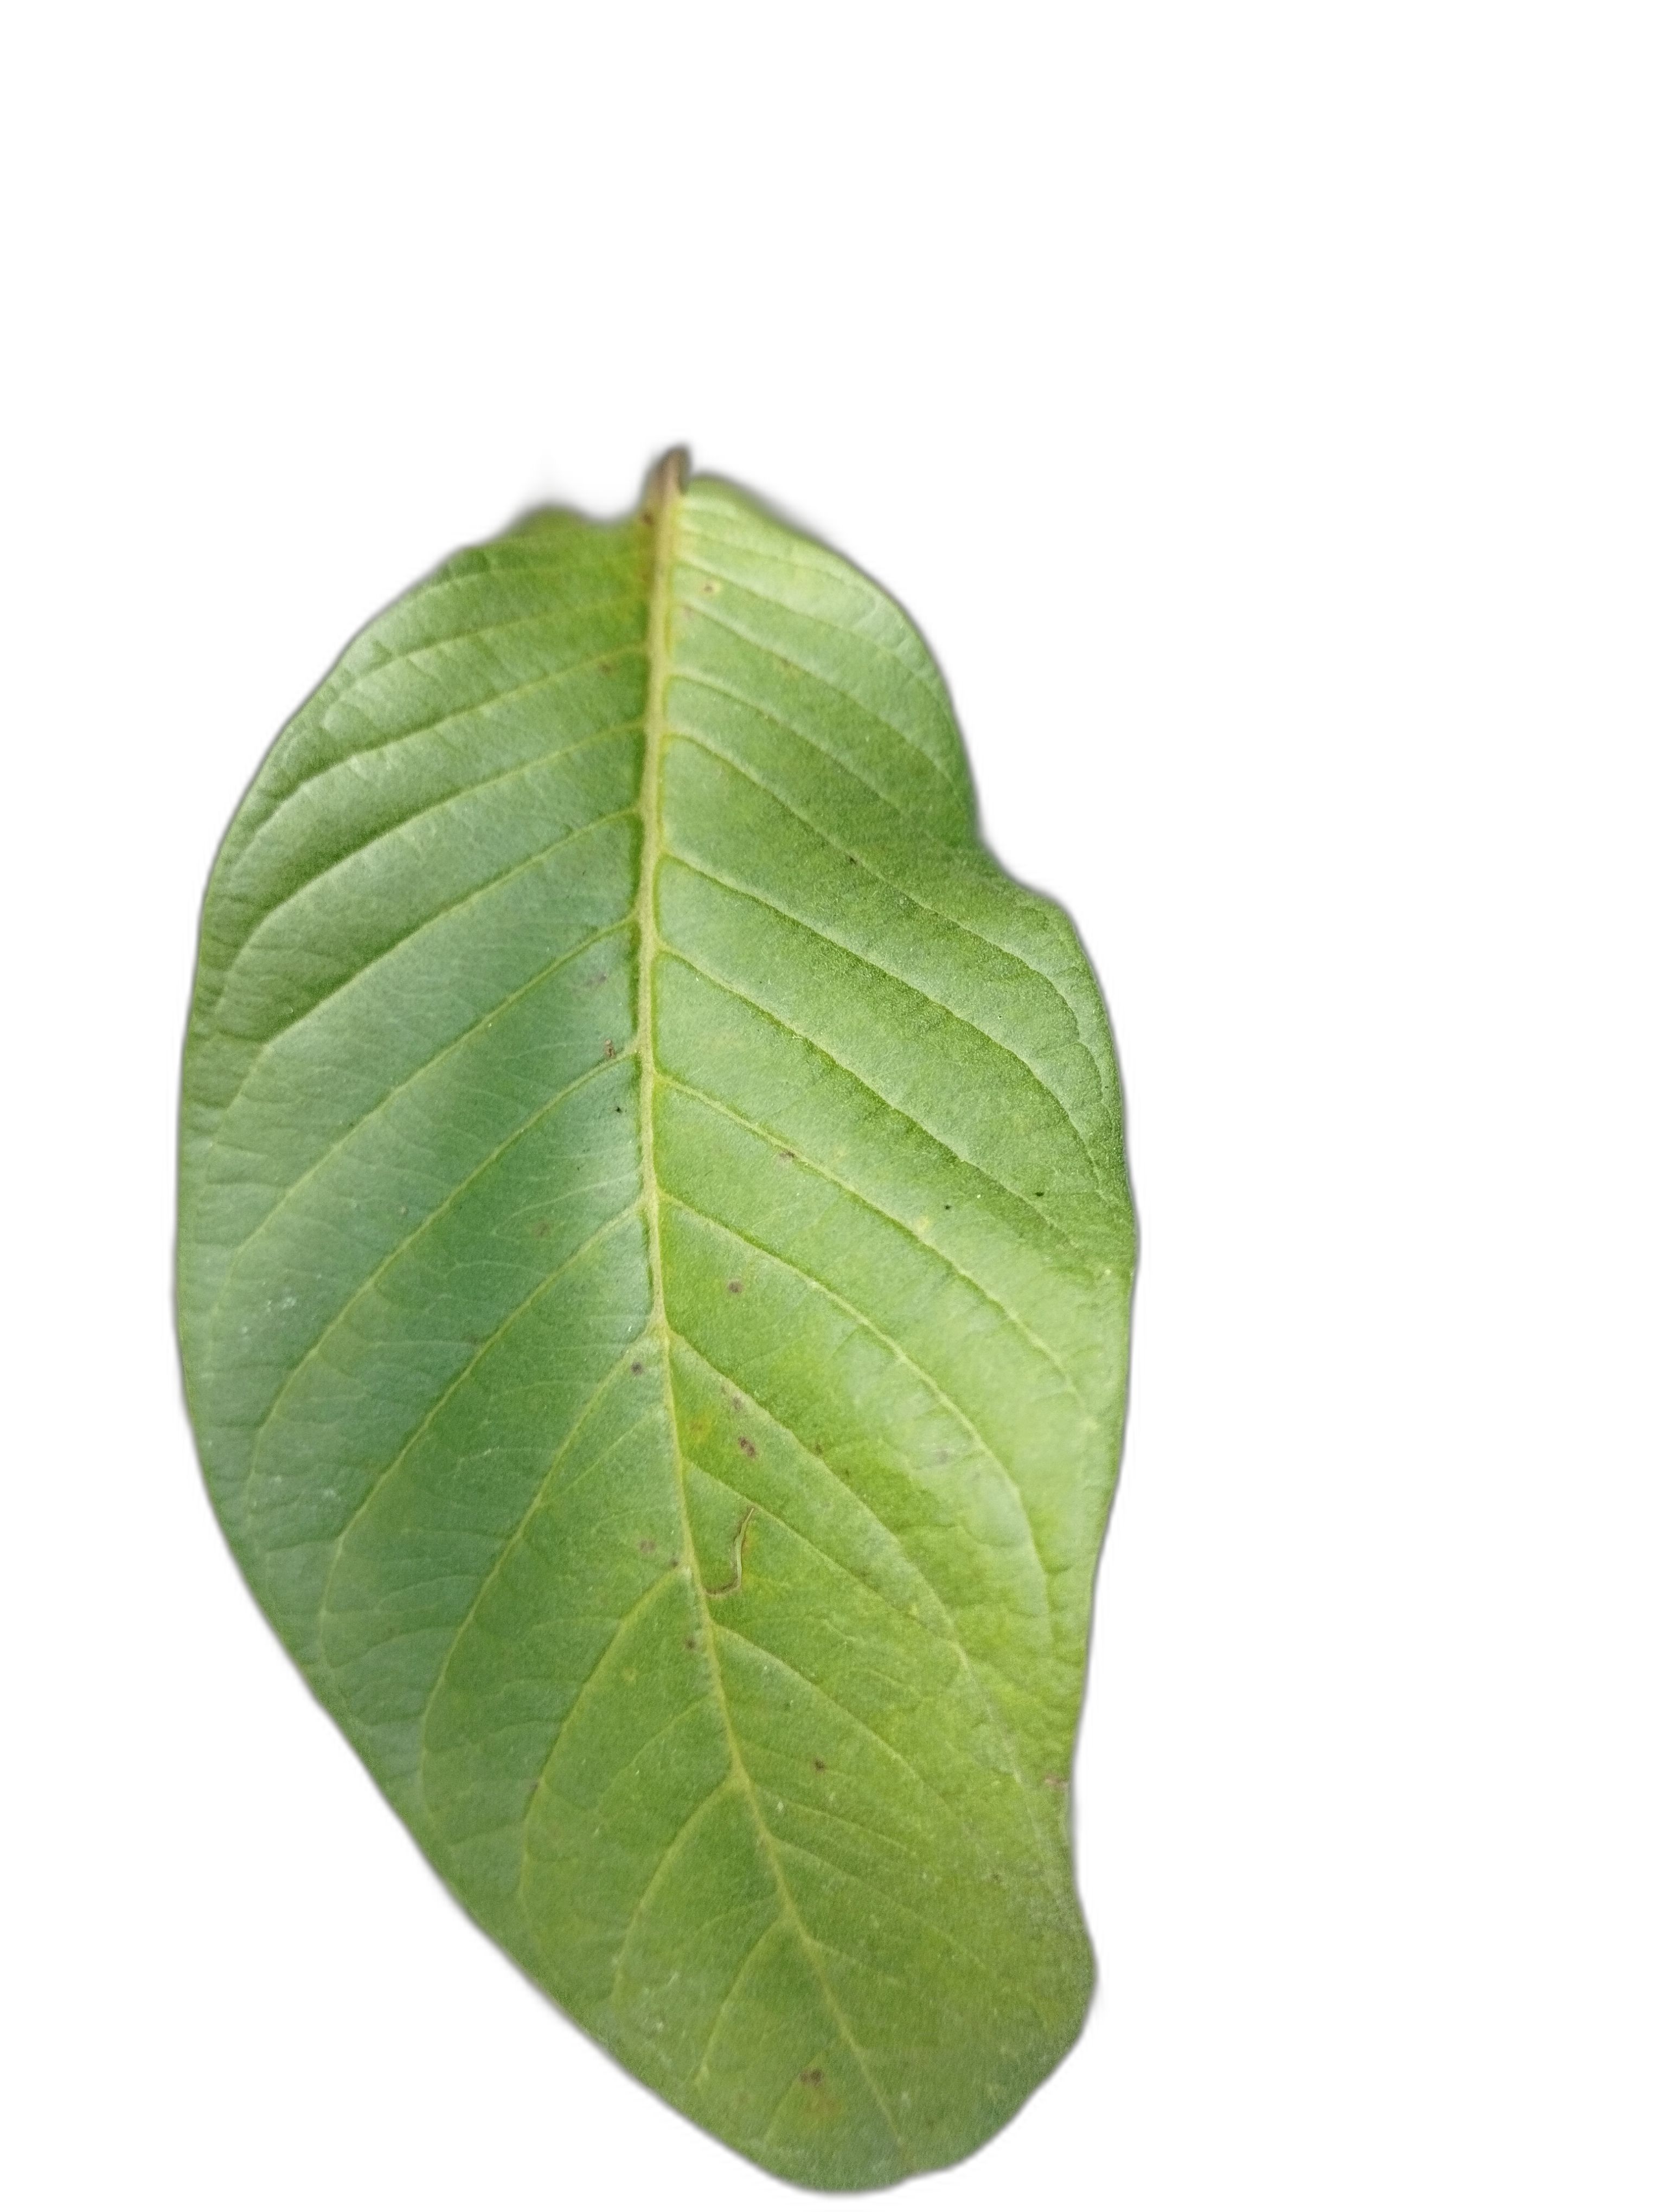
Plant part: leaf
Disease: Healthy